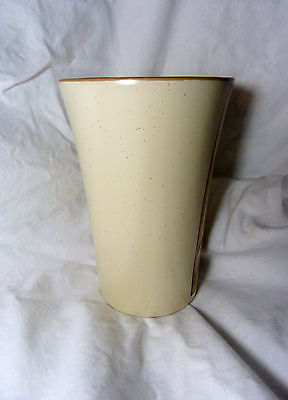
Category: mug